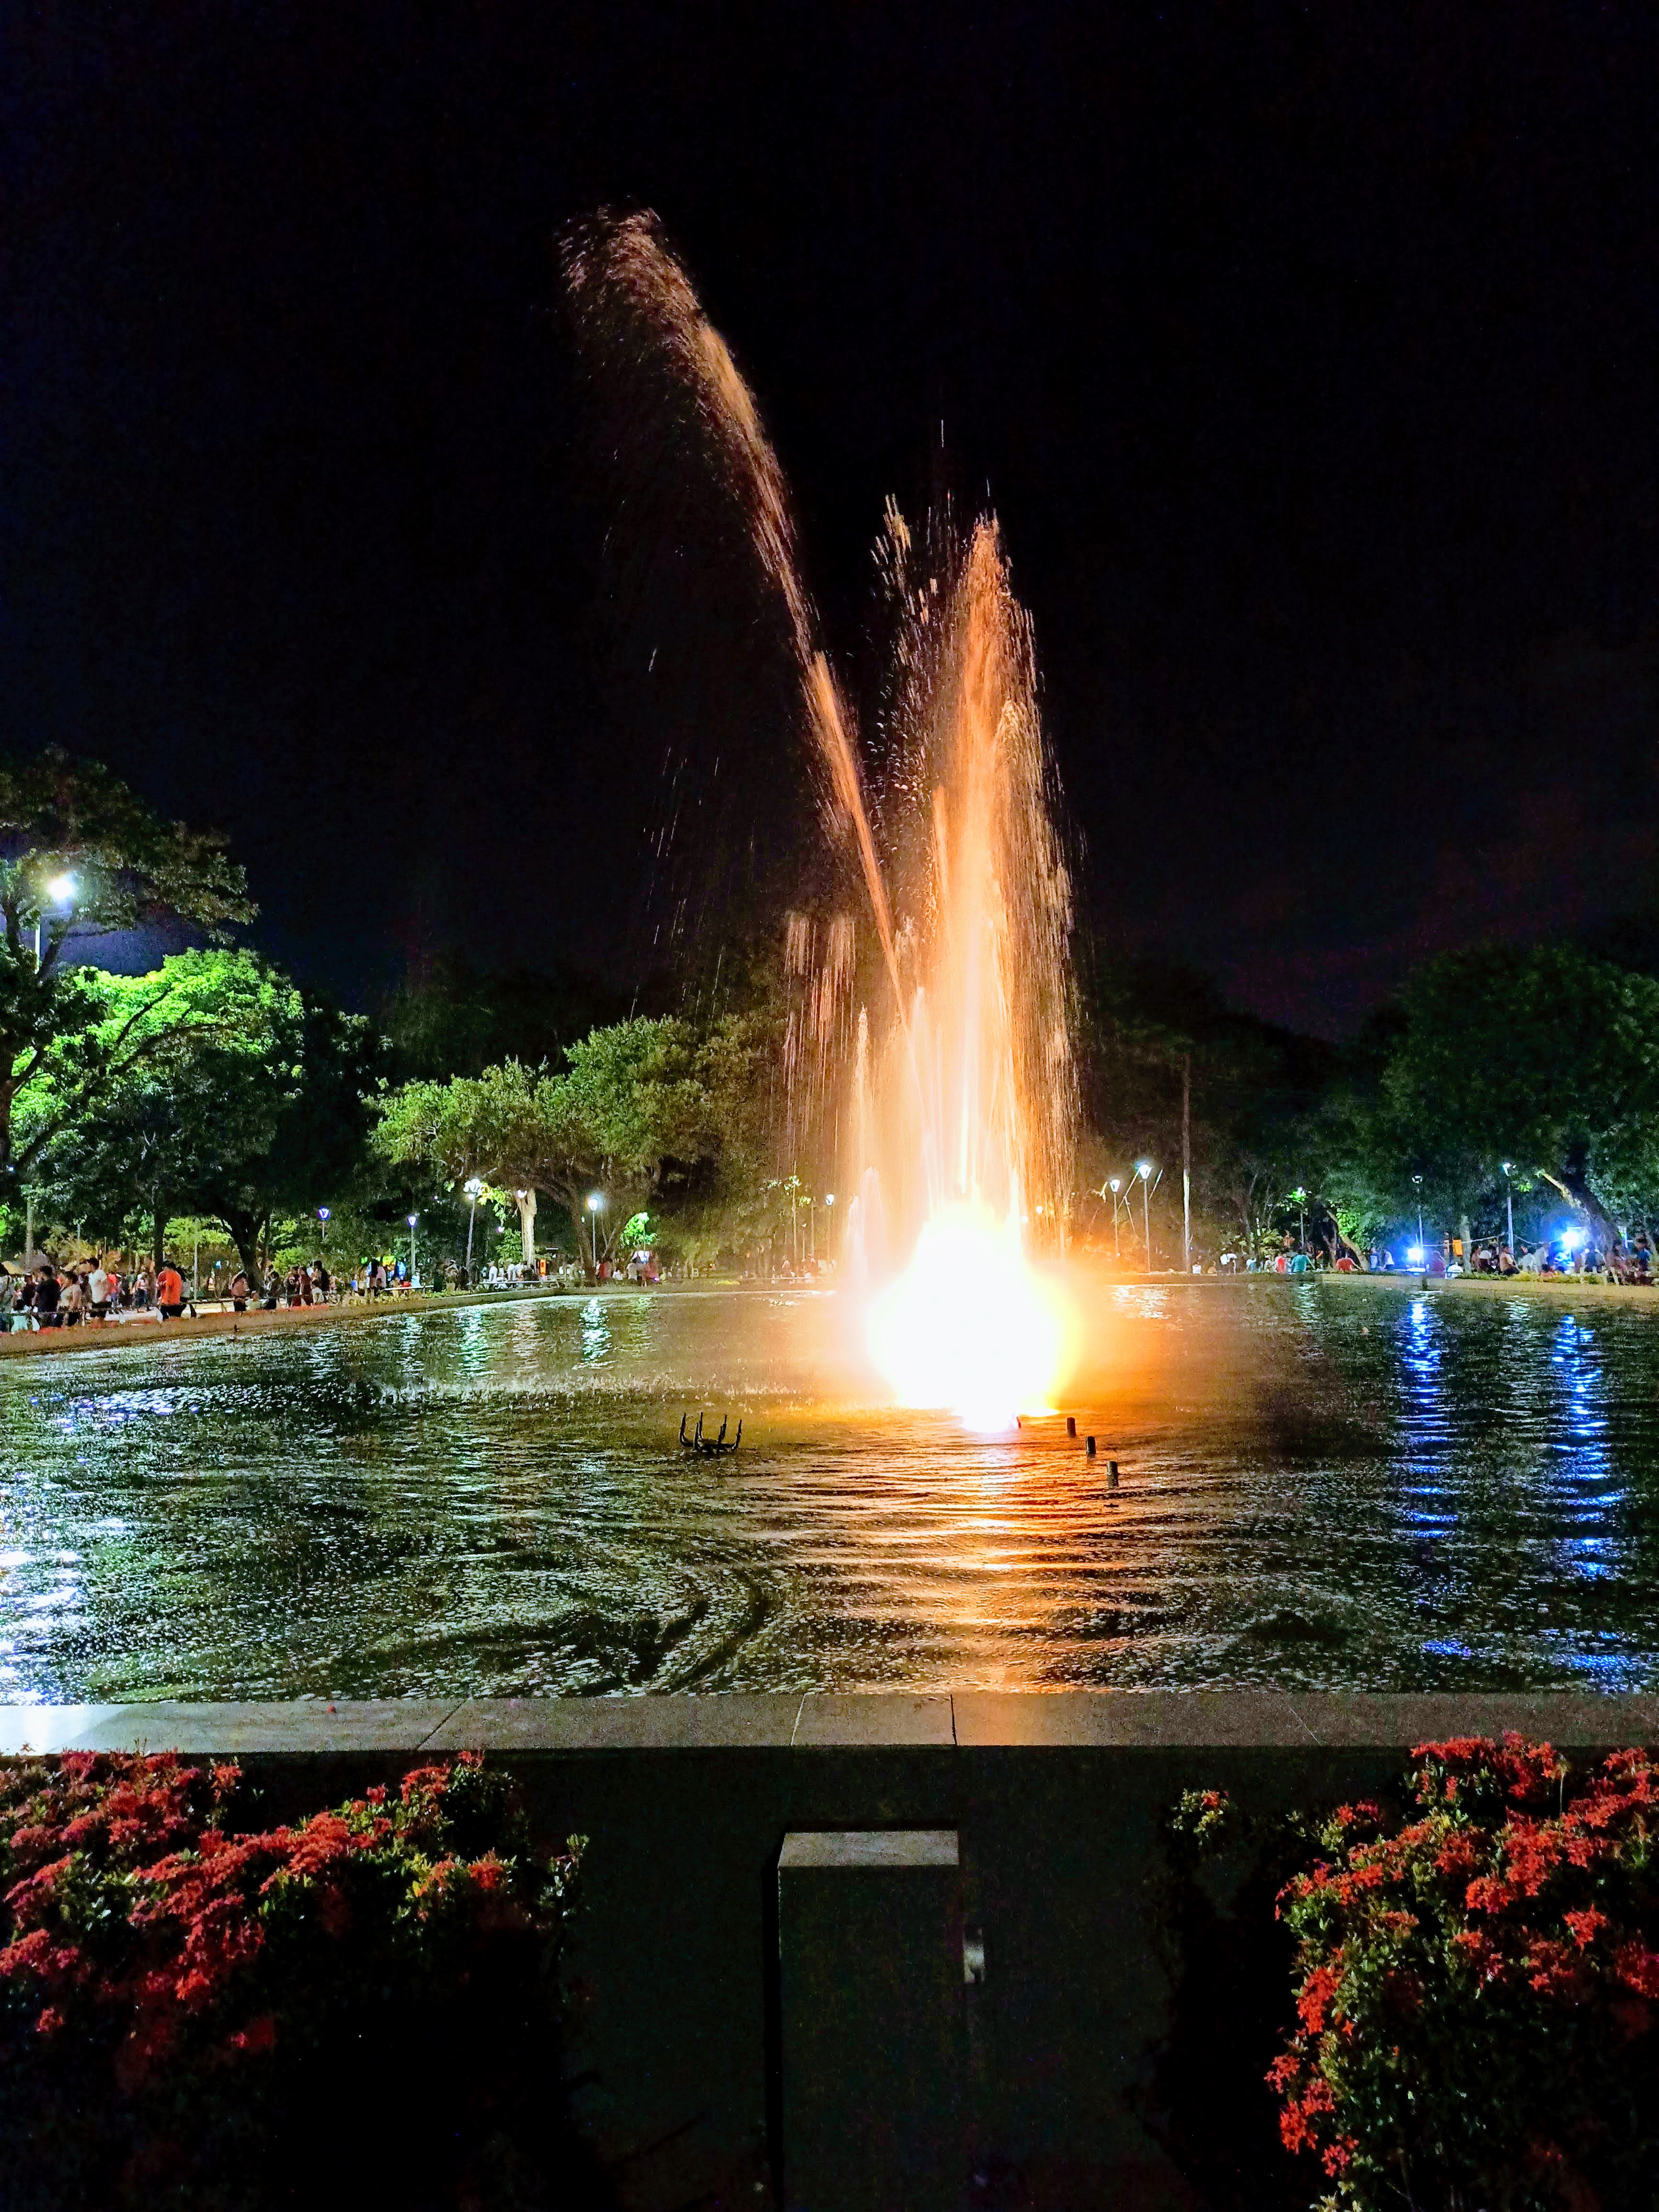
fire, water, fountain, night, sky, light, lighting, tree, water feature, font, vacation, architecture, palm tree, plant, world, tourist attraction, city